Dipcadi

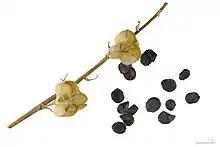
"Dipcadi serotinum" - MHNT

Dipcadi is a genus of bulbous flowering plants in the family Asparagaceae, subfamily Scilloideae (also treated as the family Hyacinthaceae). It is widely distributed, occurring in southern Europe, most of Africa and the Middle East through to the Indian subcontinent.